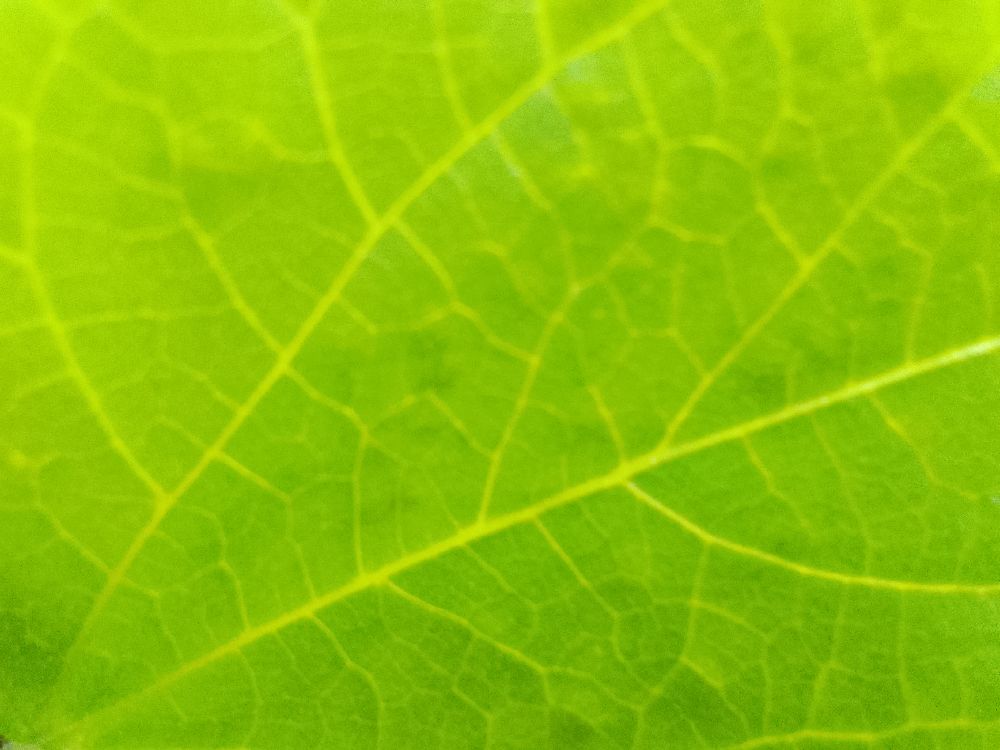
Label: healthy